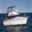
Label: ship